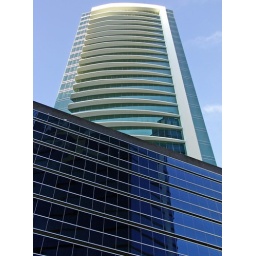
New office building in the banking district Panama City